Botany Bay

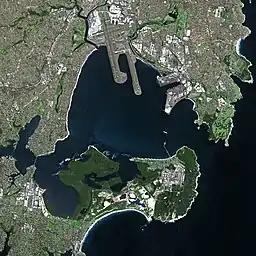

Botany Bay (Dharawal: "Kamay") is an open oceanic embayment, located in Sydney, New South Wales, Australia, south of the Sydney central business district. Its source is the confluence of the Georges River at Taren Point and Sans Souci as well as the Cooks River at Kyeemagh, which flows to the east before meeting its mouth at the Tasman Sea, midpoint between the suburbs of La Perouse and Kurnell. The northern headland of the entrance to the bay from the Tasman Sea is Cape Banks, and, on the southern side, the outer headland is Cape Solander, and the inner headland is Sutherland Point.